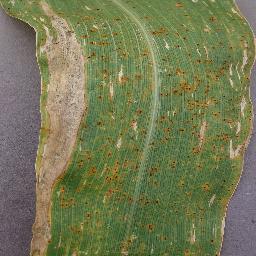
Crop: corn
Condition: (maize)_northern_blight